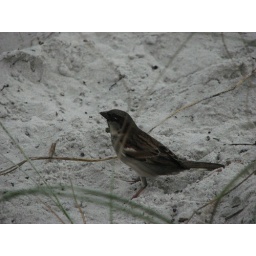
I don't know the technical name for this little guy, but he was playing in the sand on the beach in Jacksonville.